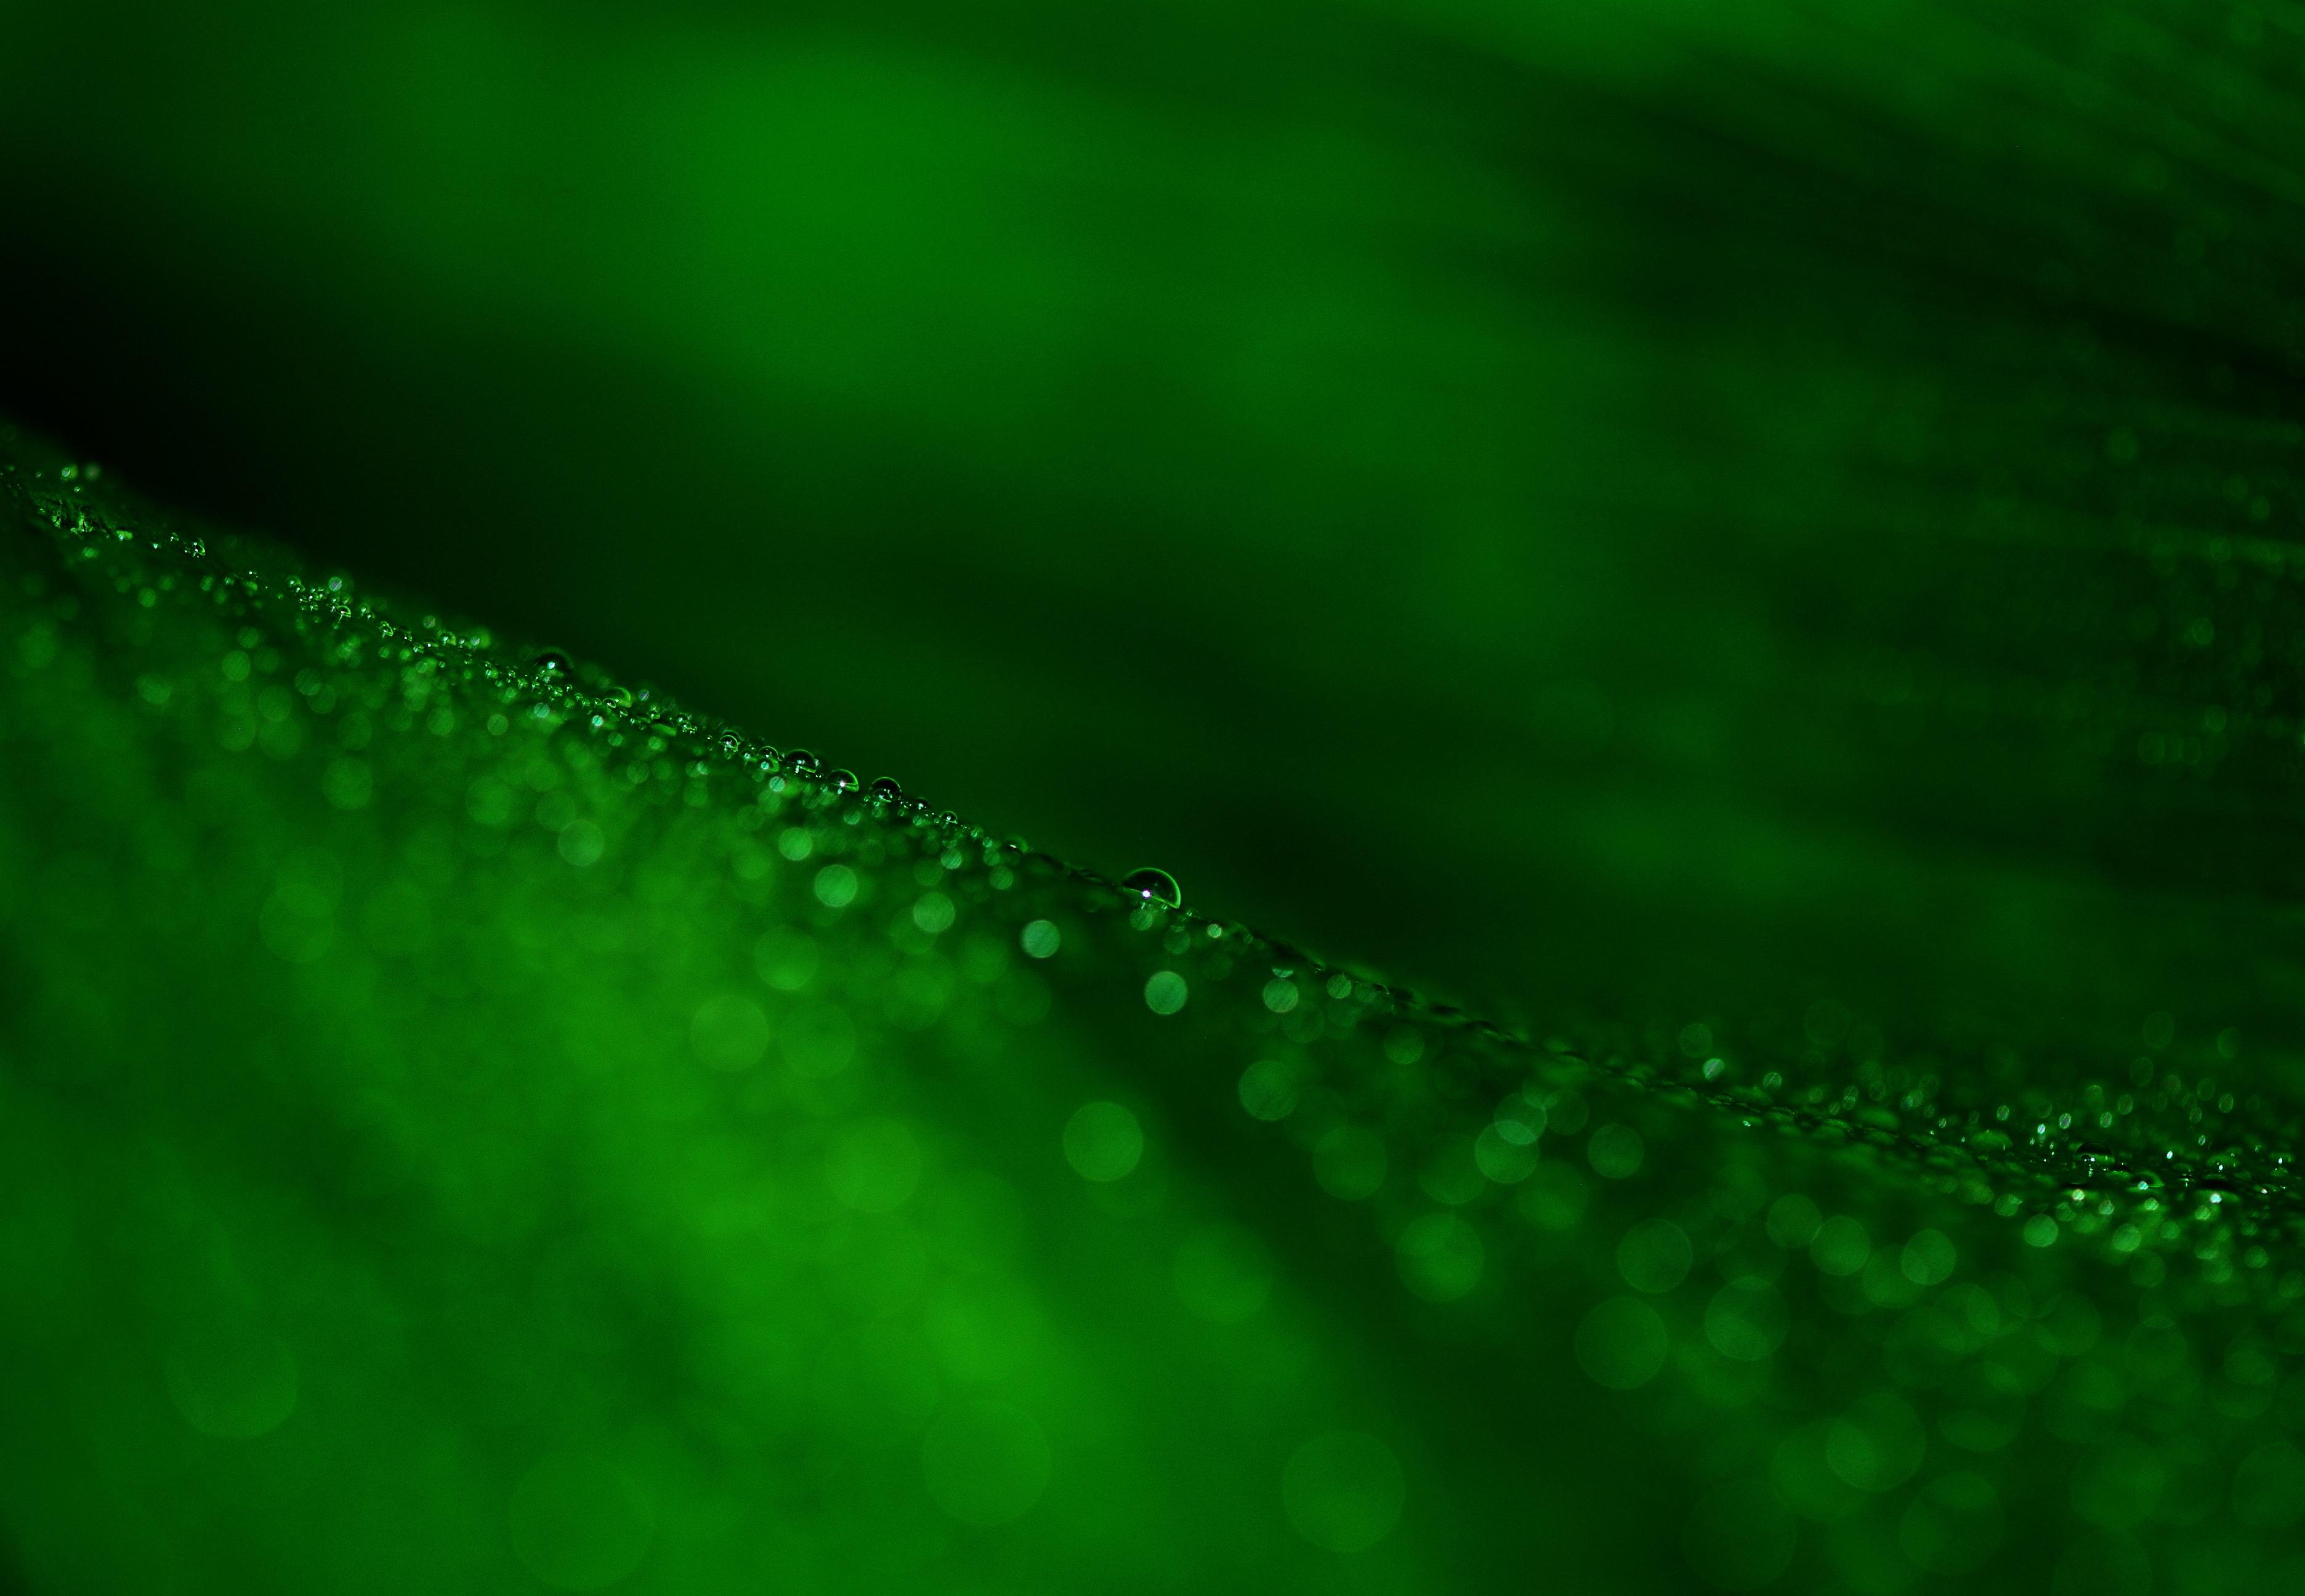
water, nature, grass, drop, dew, light, structure, plant, sunlight, water drop, leaf, wave, foliage, line, green, macro, darkness, botany, close, aurora, flora, drip, close up, leaves, leafs, drops, pearl, drop of water, filigree, moisture, pearls, plans, light green, macro photography, beaded, shades of green, leaf structures, water drops, shadow play, dark green, leaf veins, leaf green, computer wallpaper, water pearl, water pearls